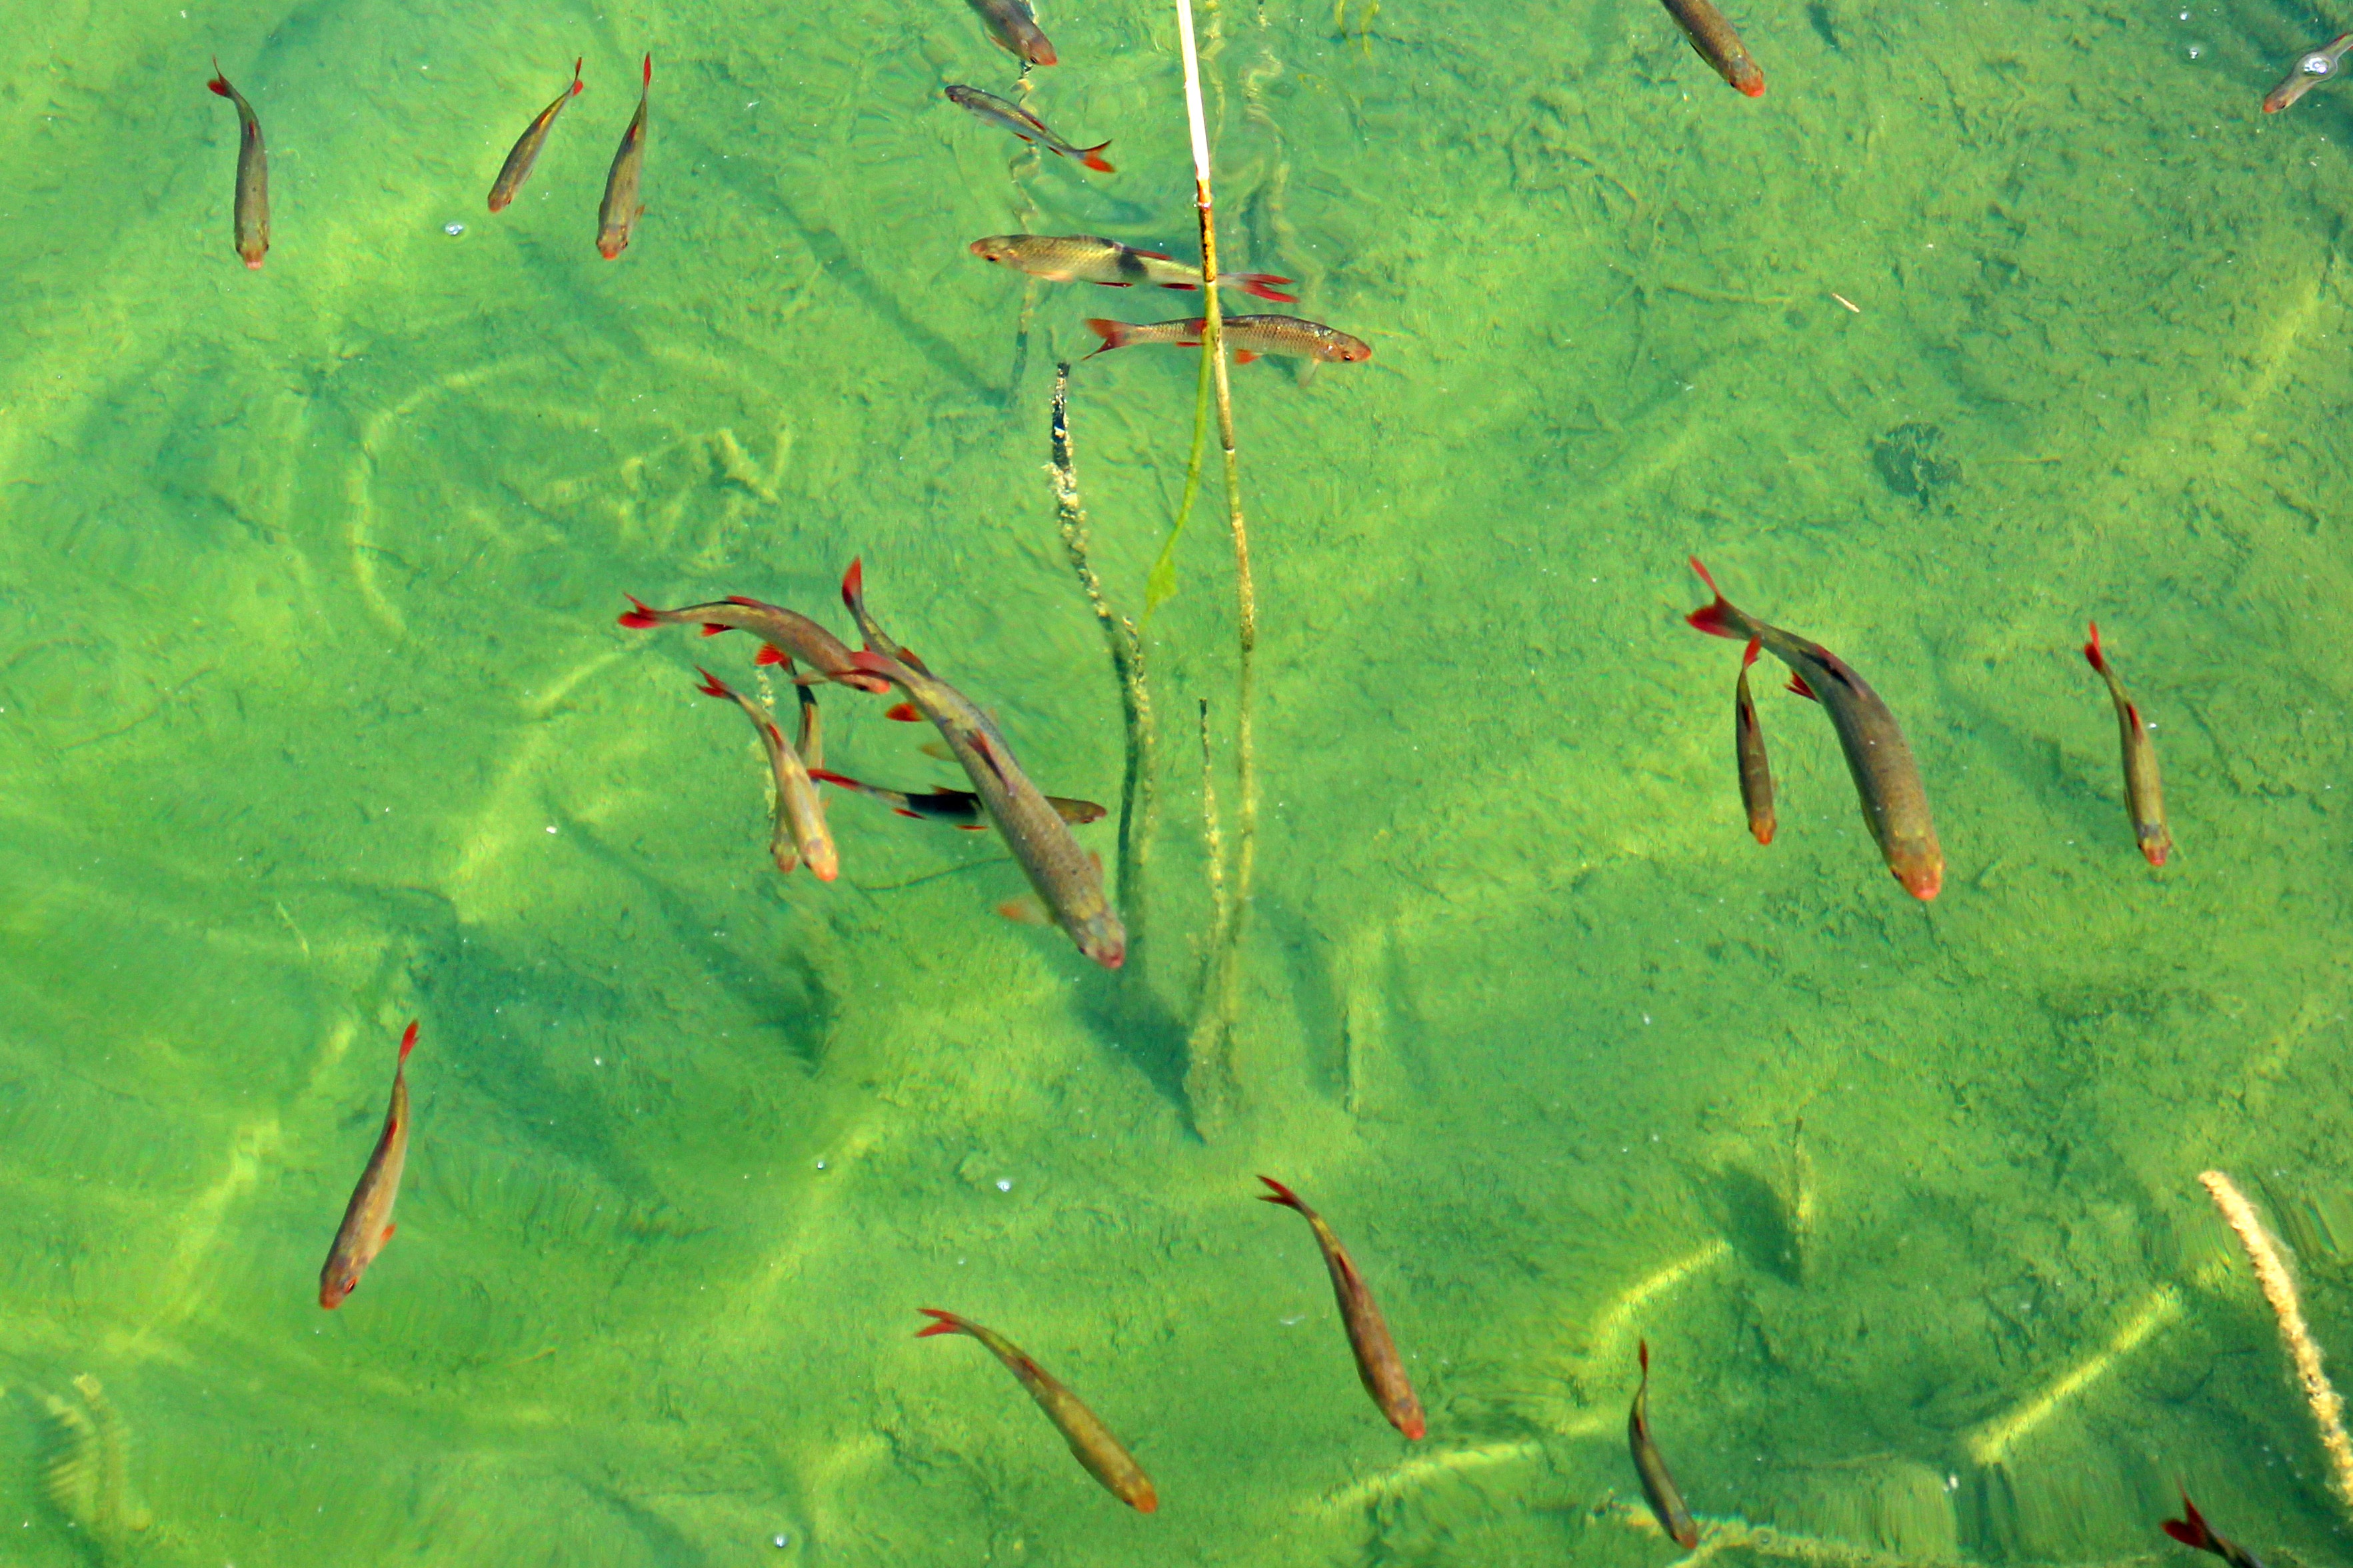
water, leaf, lake, green, biology, fish, algae, waters, fish swarm, green algae, fish pond, marine biology